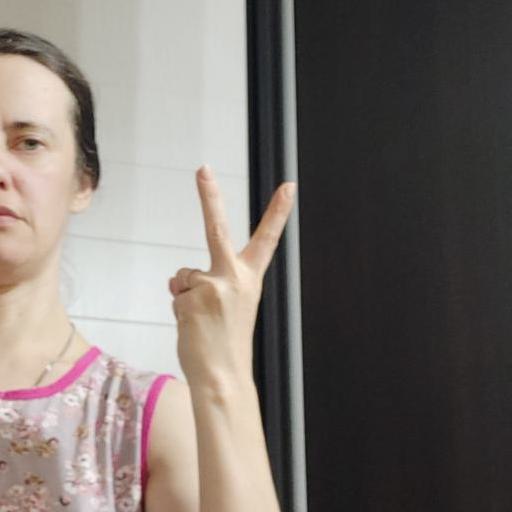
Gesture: peace_inverted